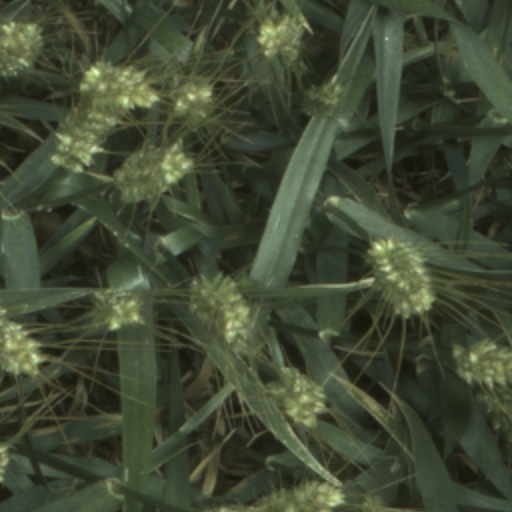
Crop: wheat